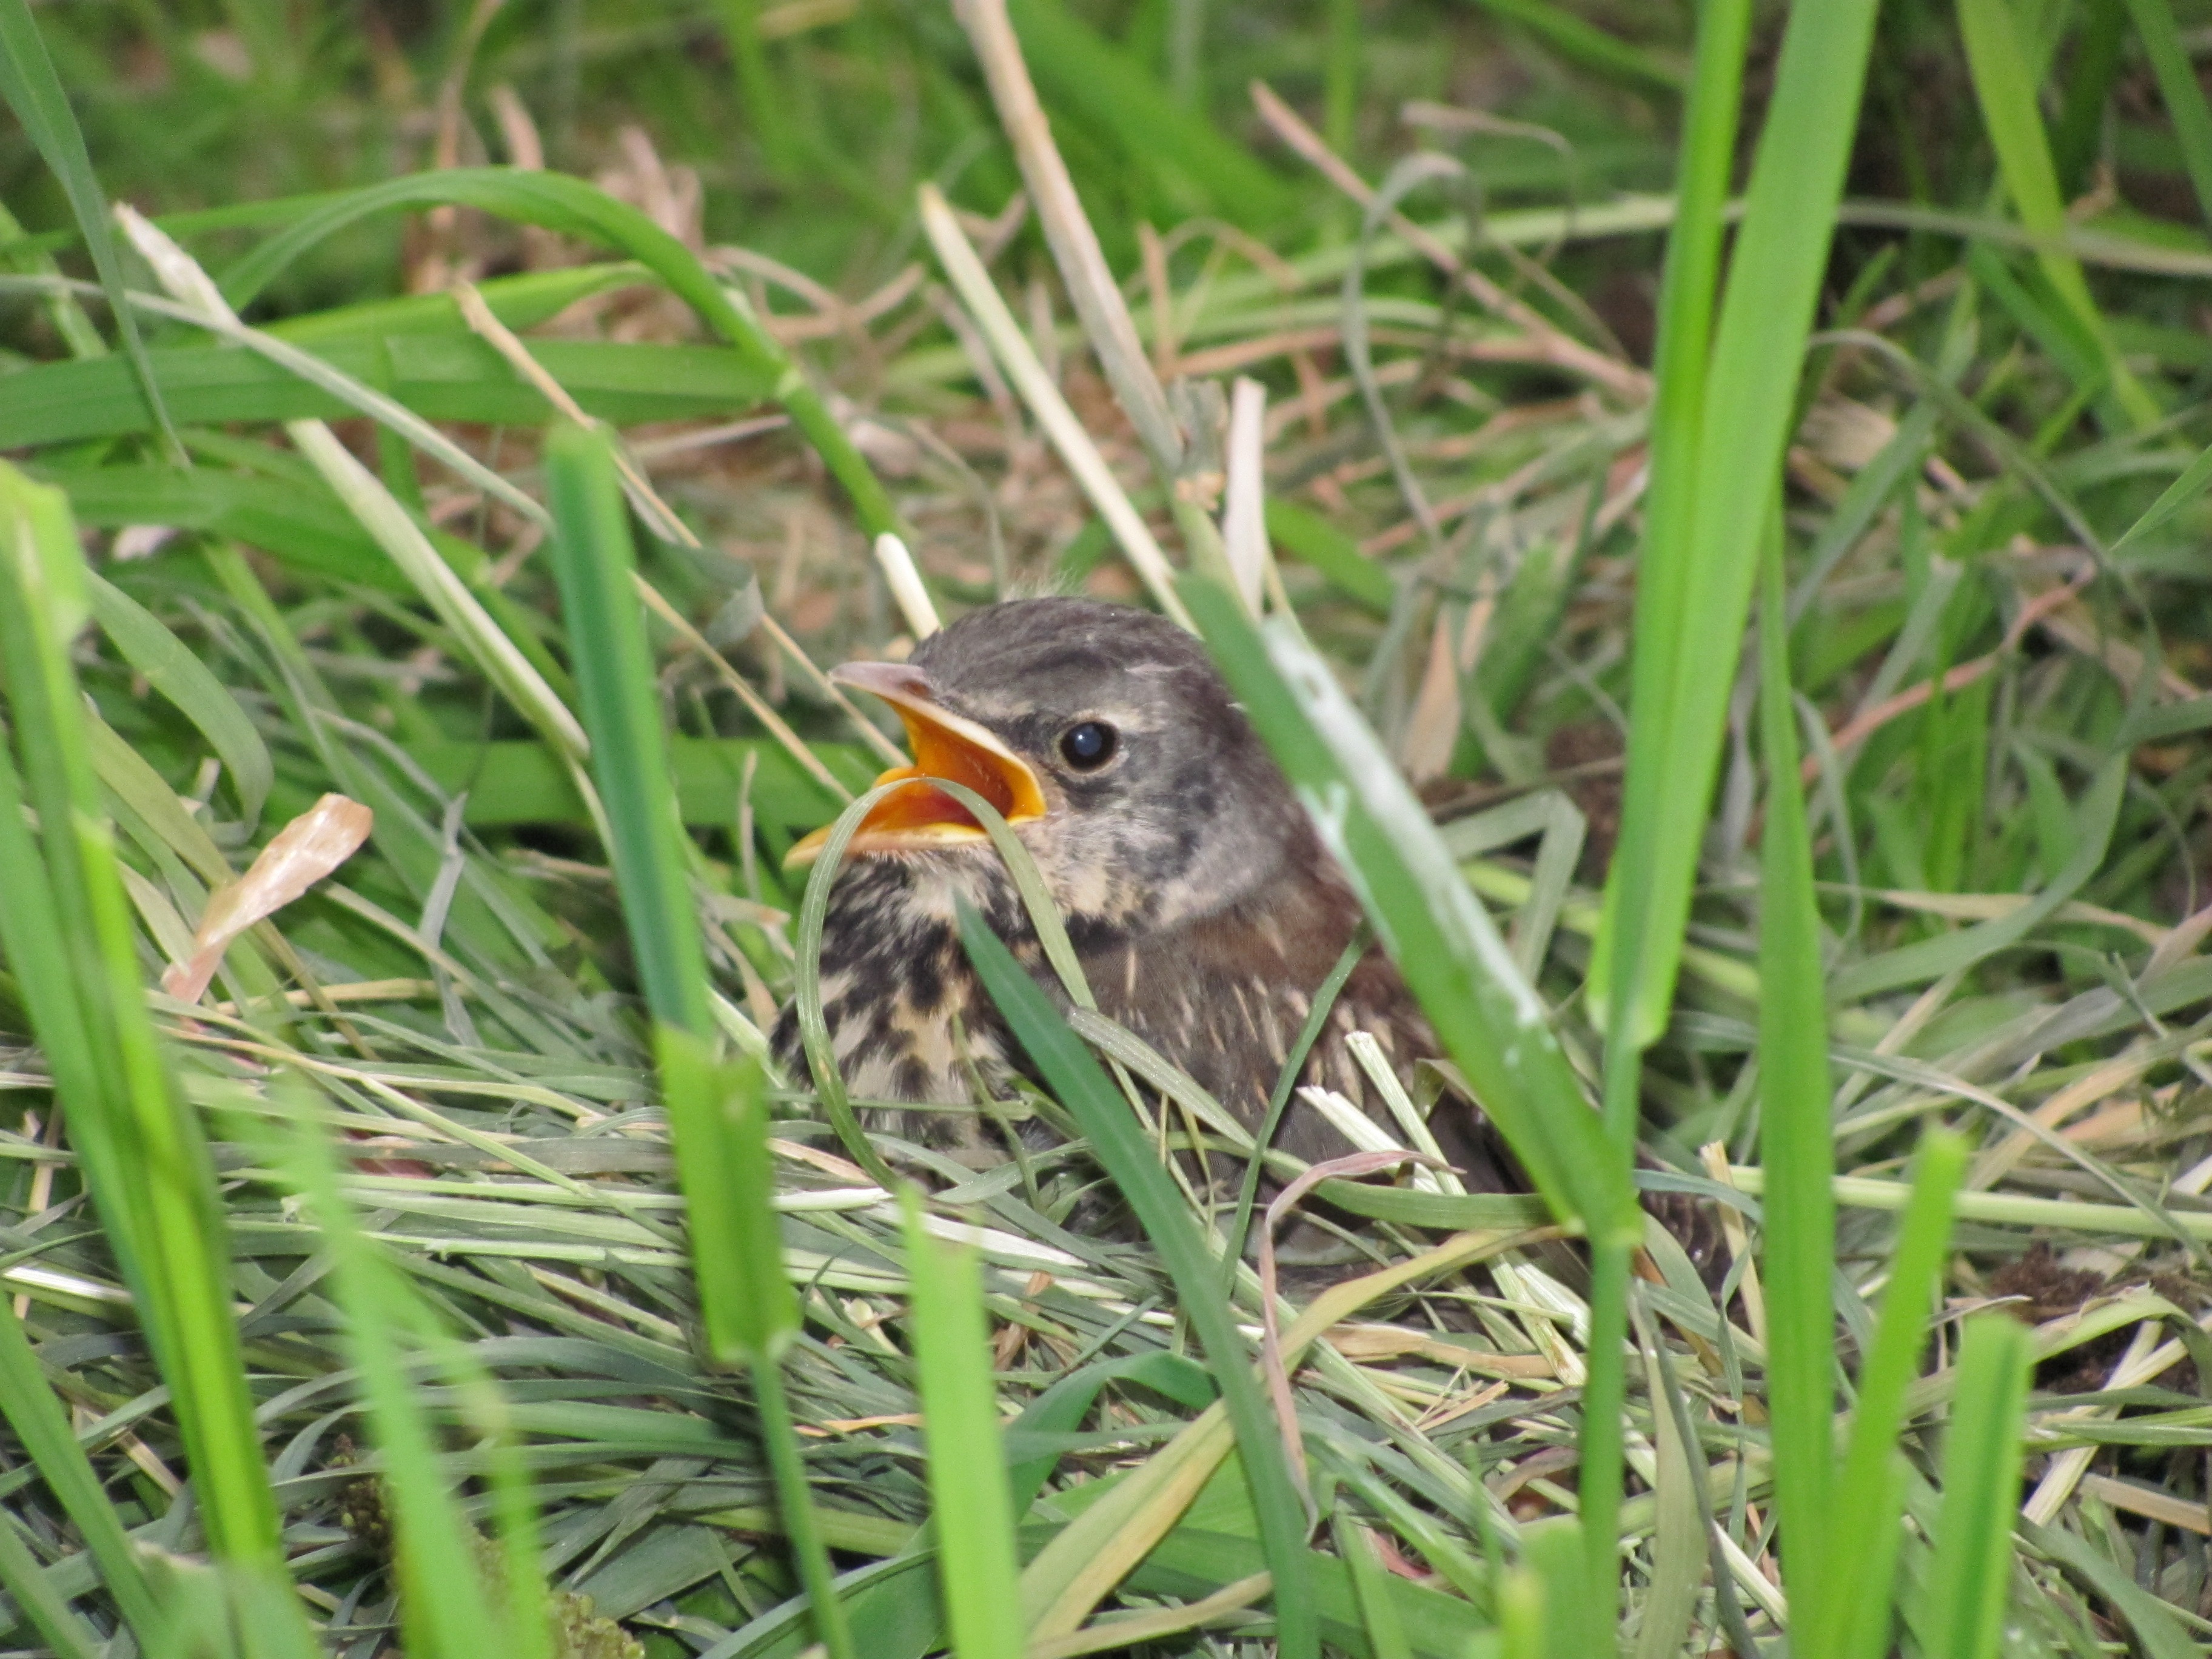
nature, grass, bird, flower, wildlife, beak, robin, fauna, vertebrate, chicks, blackbird, young bird, bird young, old world flycatcher, perching bird